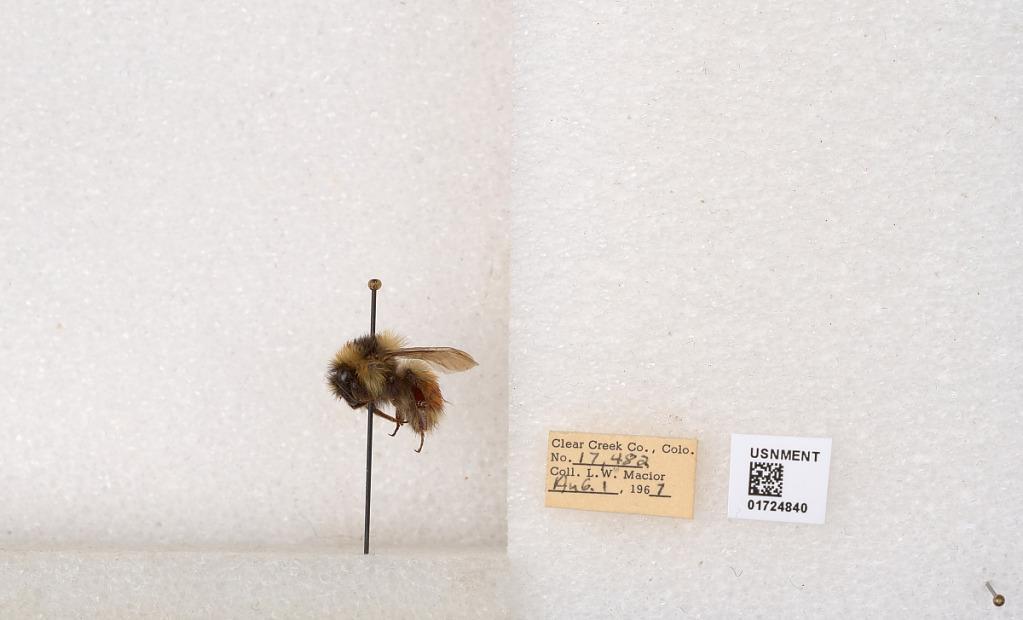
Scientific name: Bombus (Pyrobombus) sylvicola Kirby
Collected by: L. Macior
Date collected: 1967-8-1
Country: United States
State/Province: Colorado
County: Clear Creek
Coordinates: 39.6891, -105.644